United States Institute of Peace Headquarters

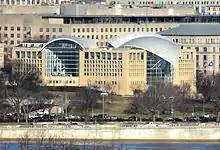
The western face of the headquarters

According to Safdie, the building "is by definition the physical symbol of peace in the capital's skyline" and needed to convey the spirit of peace. Safdie stated: "I'm not one who believes in overt symbolism, but my sense of a building dedicated to peace was a sense of the lightness of being...It should be a serene building. It should not be an aggressive building. It should be full of light." Safdie achieved this by designing a glass curtain wall facing the Lincoln Memorial and a billowing glass ceiling. The ceiling is one of the building elements in common with Safdie's design for the Yitzhak Rabin Center in Israel. The thick roof is made of 1,482 white glass panels and supported by steel frames while the interior of the roof is covered by a translucent plastic film. It is opaque and white during the day and glows at night.